Urban green space

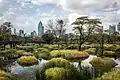
Benjakitti Park in Bangkok

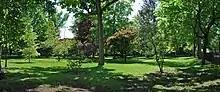
A grassy area with tall trees leaving shadows from the sun above. In the distance are small rowhouses, and a street is at the right.

In land-use planning, urban green spaces are open-space areas reserved for parks and other "green spaces." These include plant life, water features also known as blue spaces and other kinds of natural environments. Most urban open spaces are green spaces, though some may consist of other types of open areas. The landscape of urban open spaces can range from playing fields and other highly maintained environments to more natural landscapes that appear less managed.